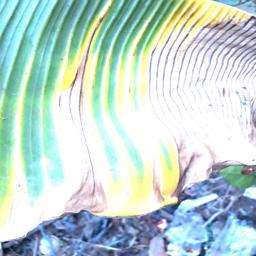
Label: POTASSIUM DEFICIENCY